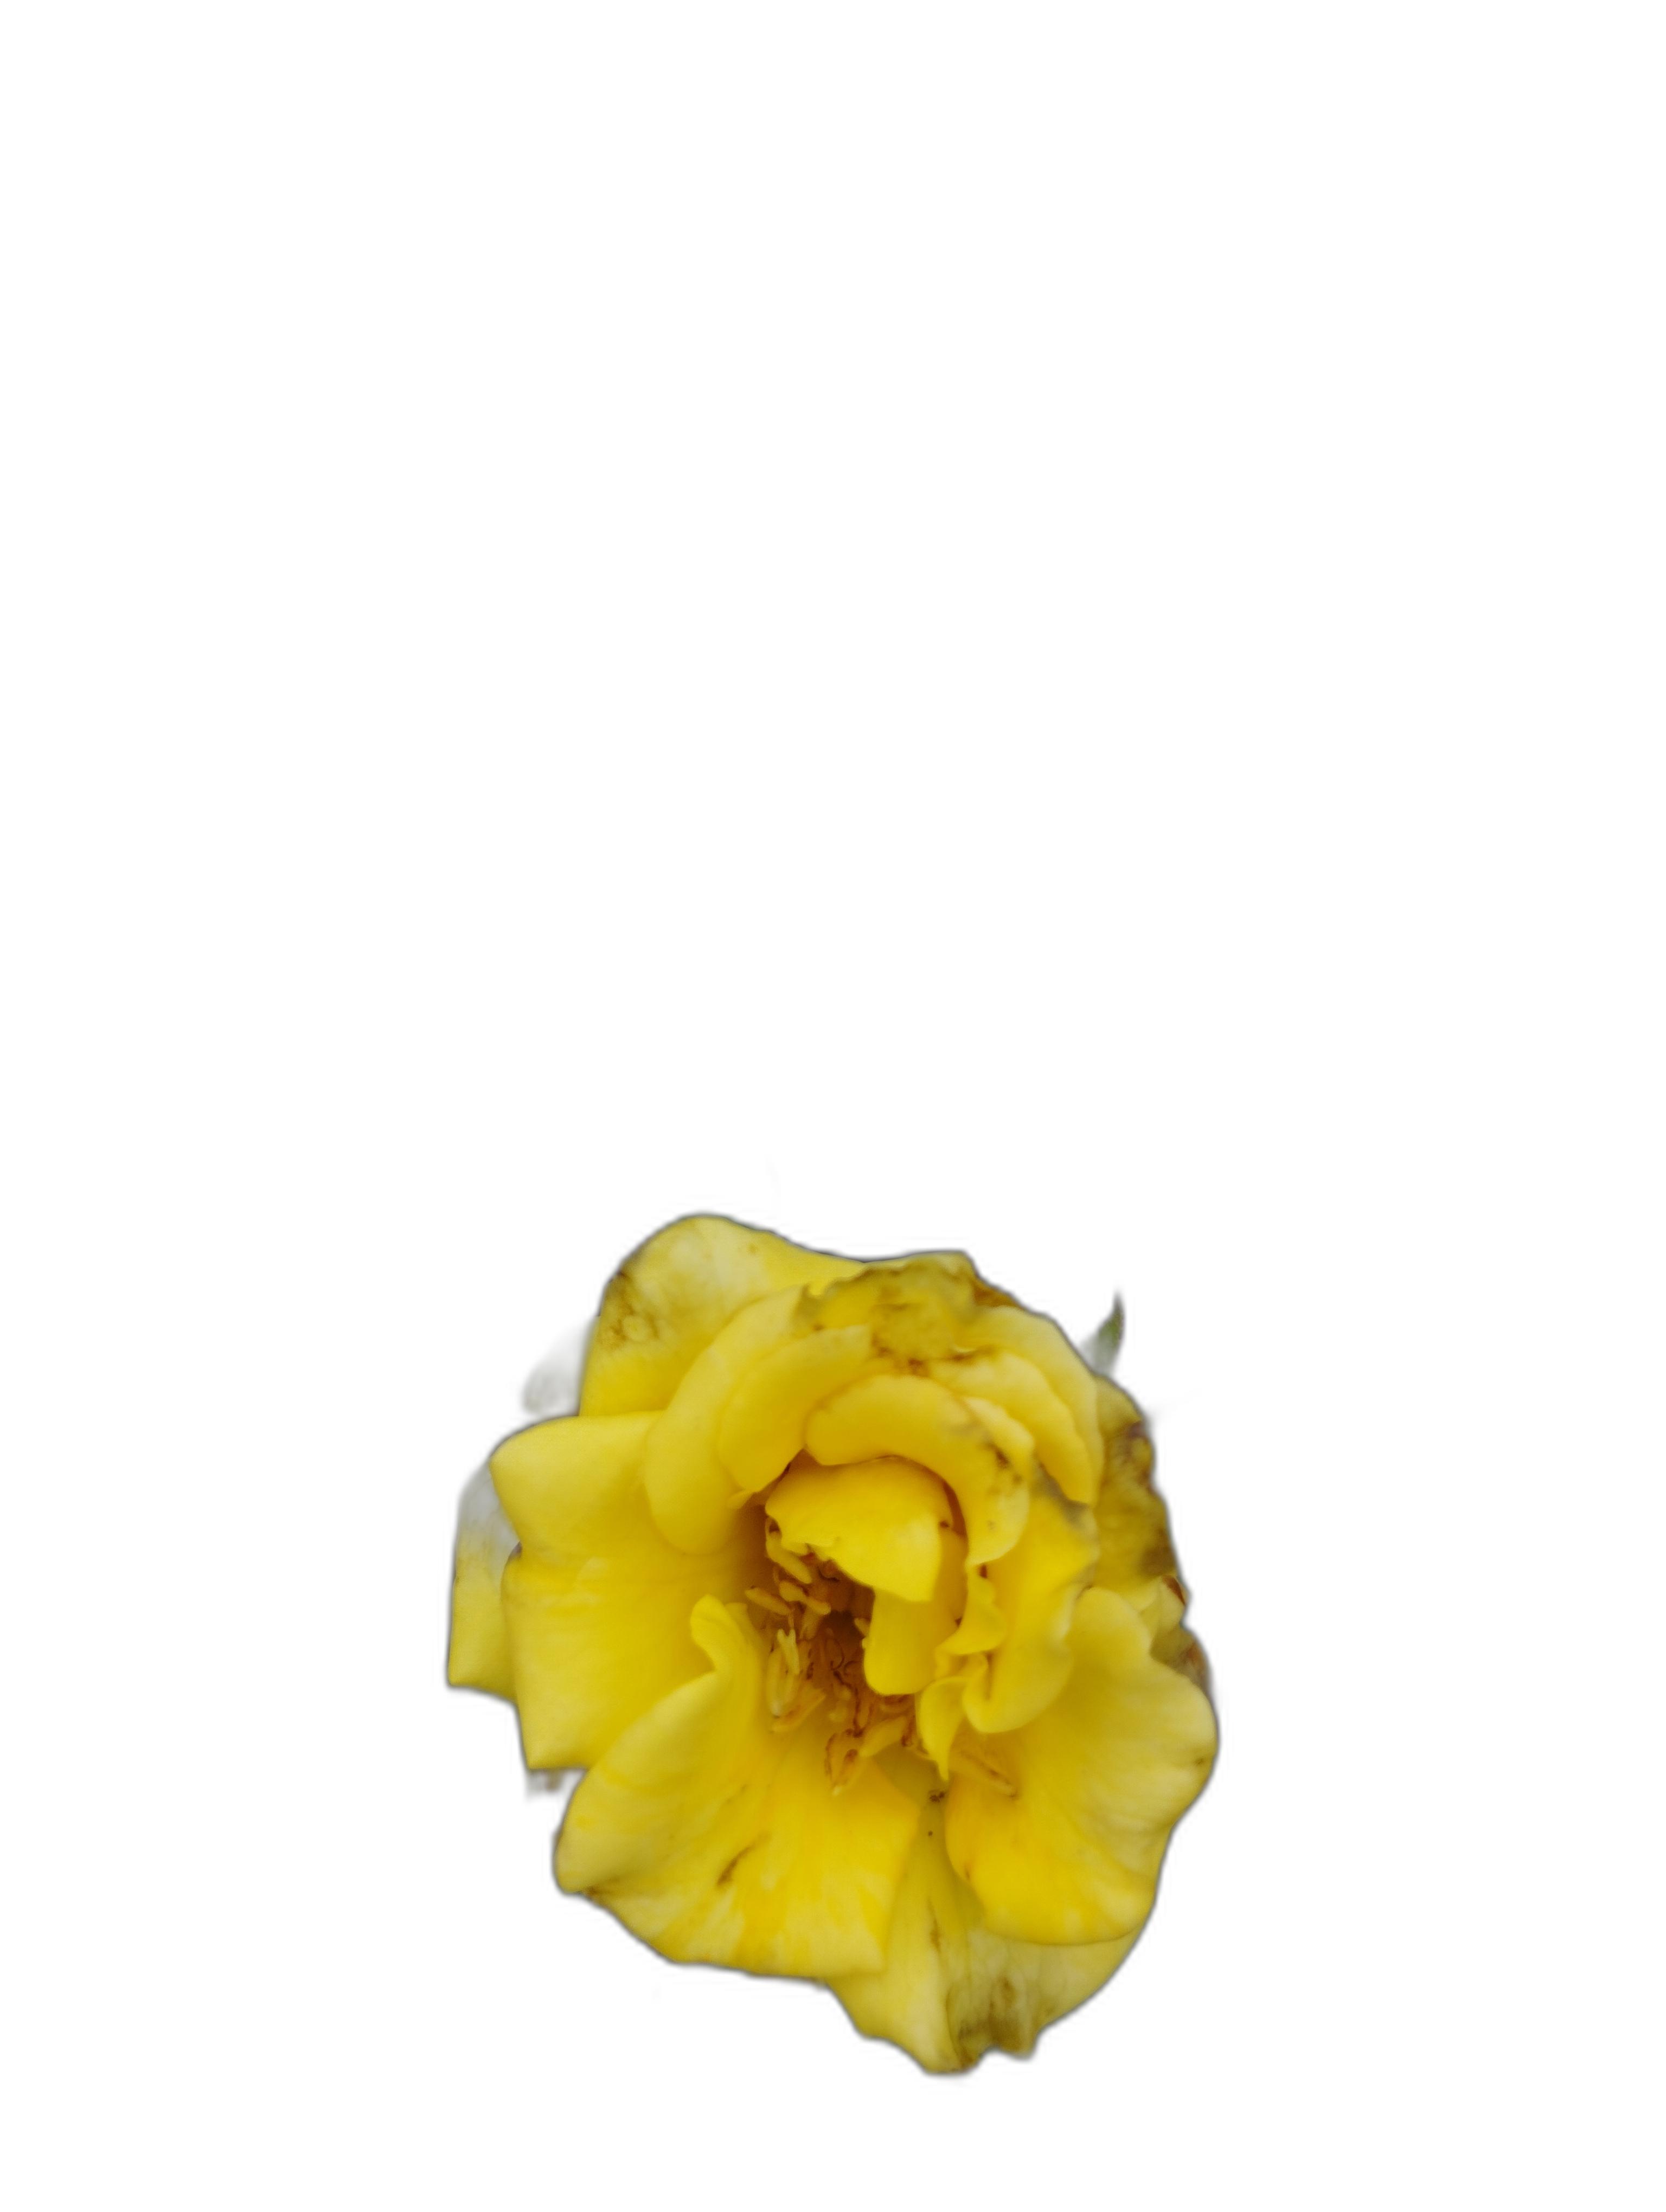
Label: Rose